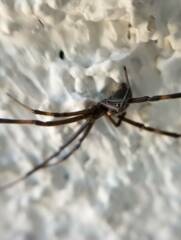
Species: Lactrodectus_hesperus